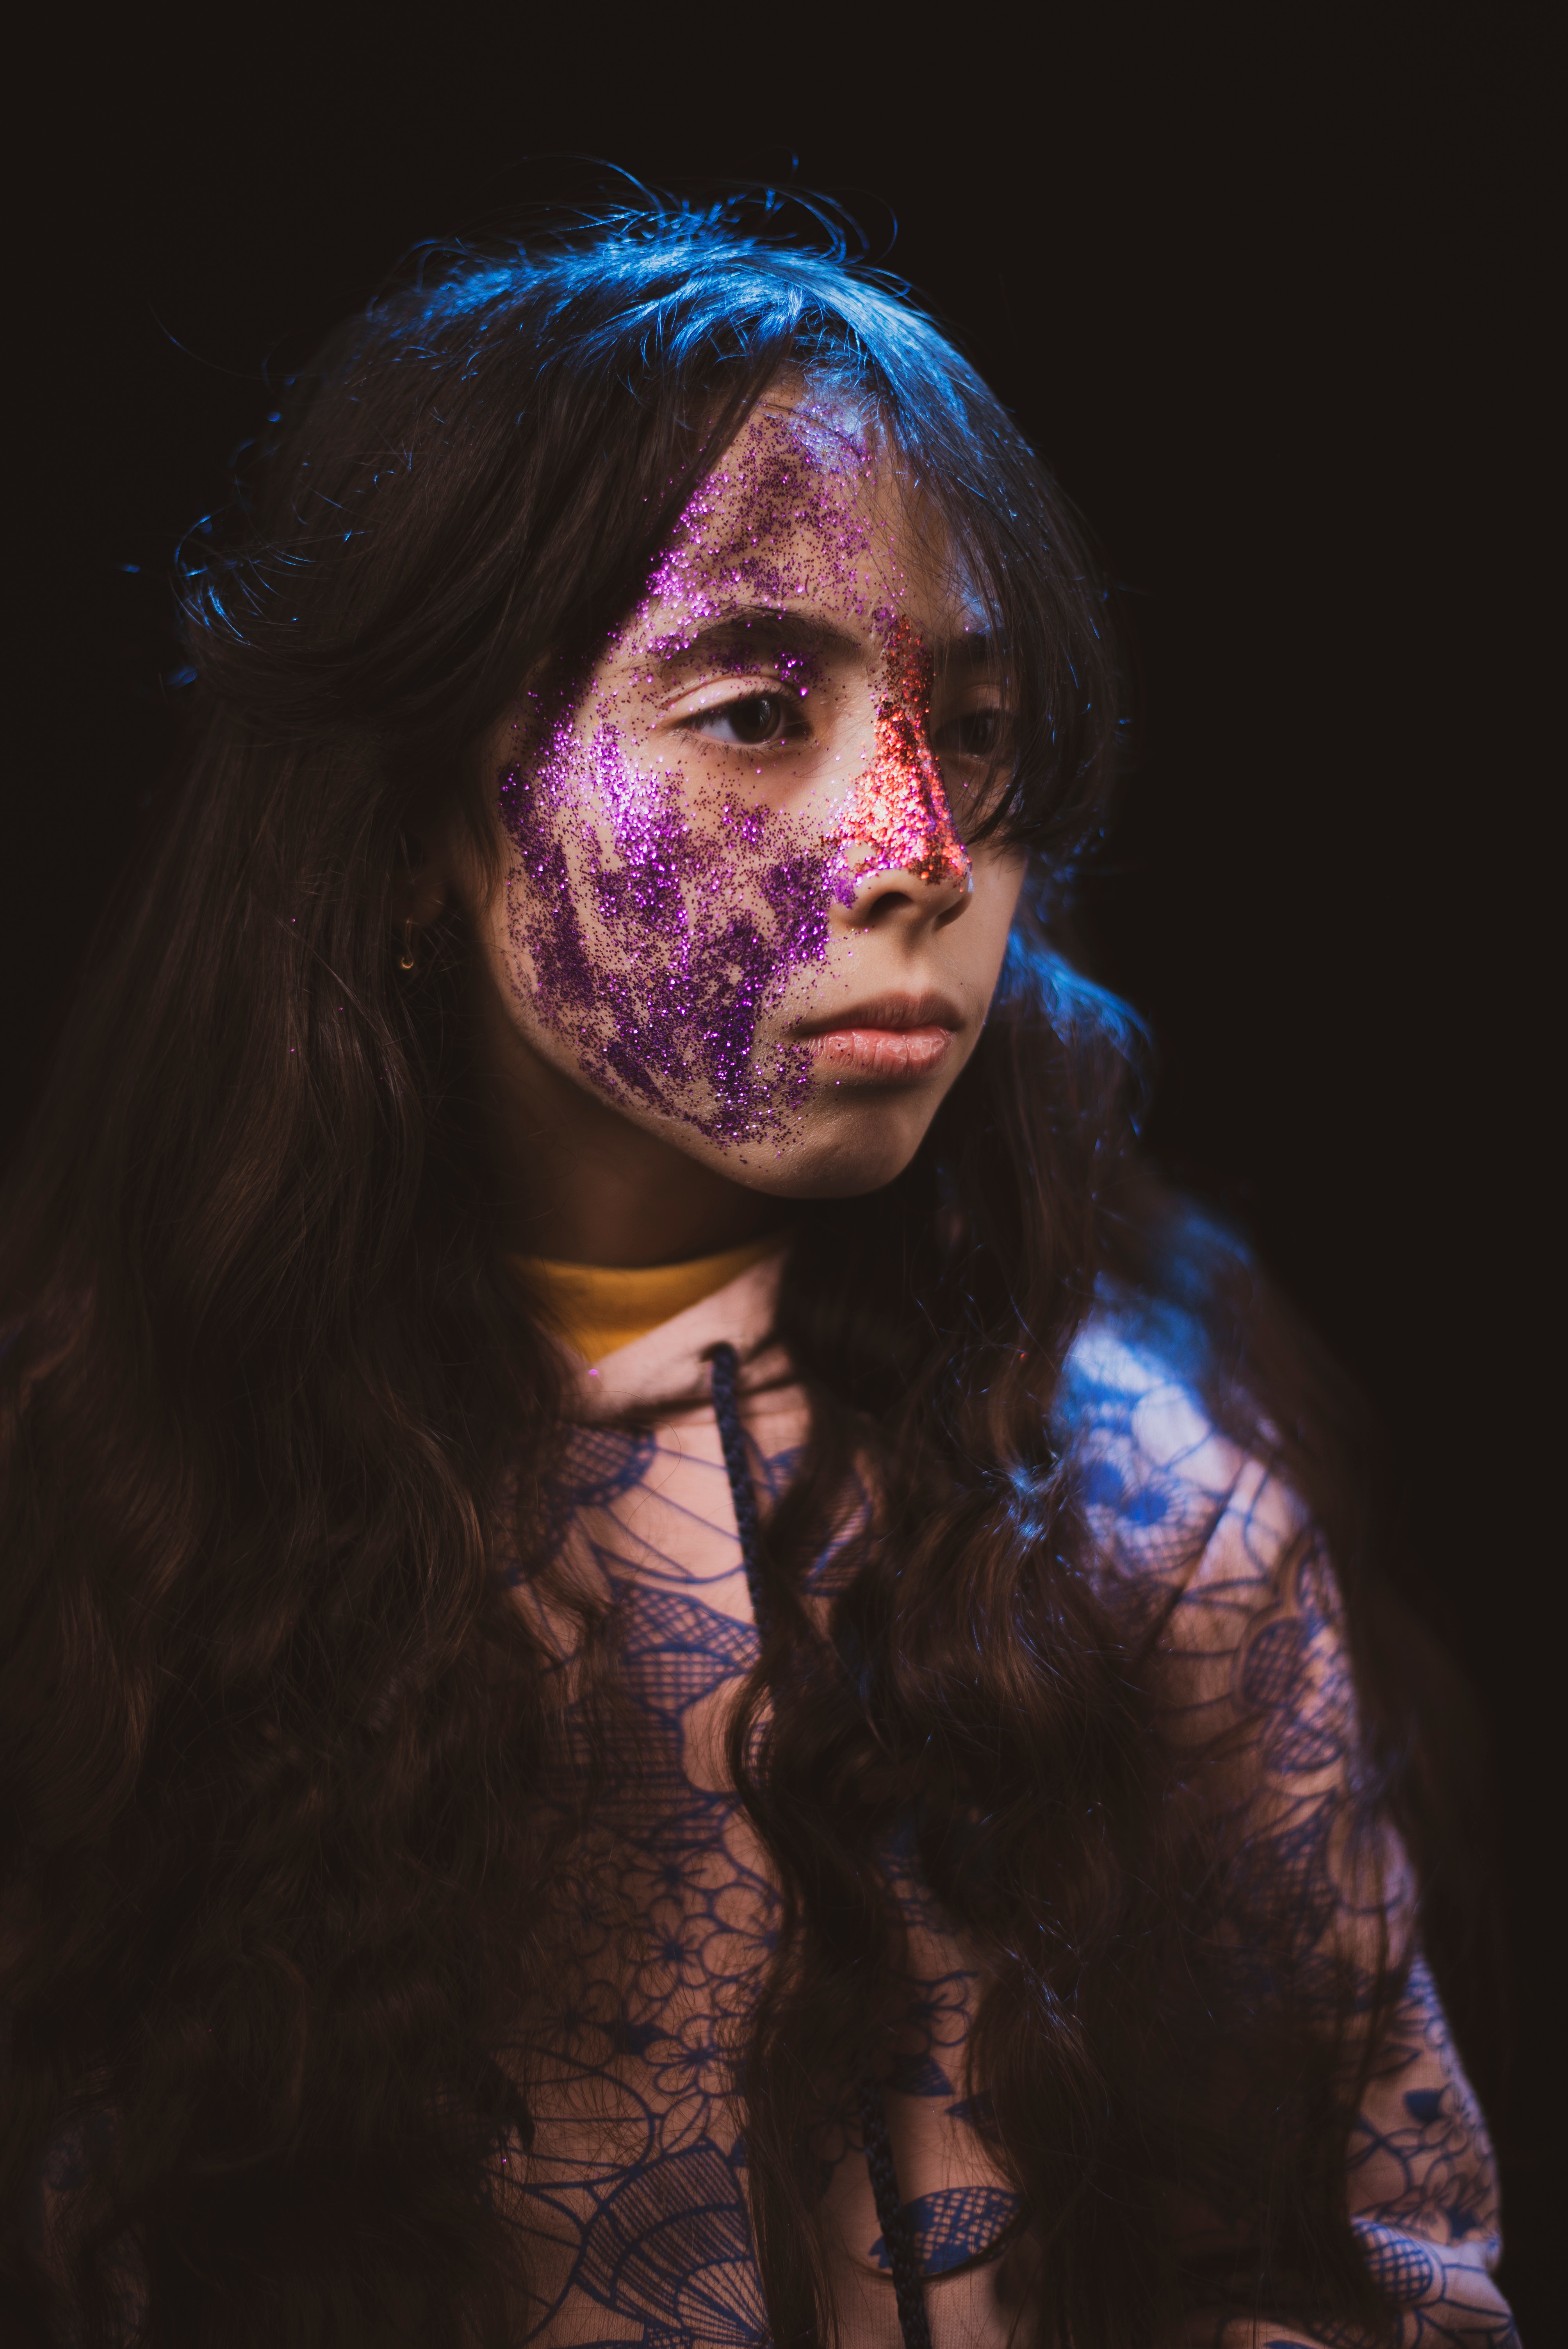
face, purple, darkness, head, beauty, human, eye, fiction, photography, flesh, portrait, performance, night, fictional character, costume